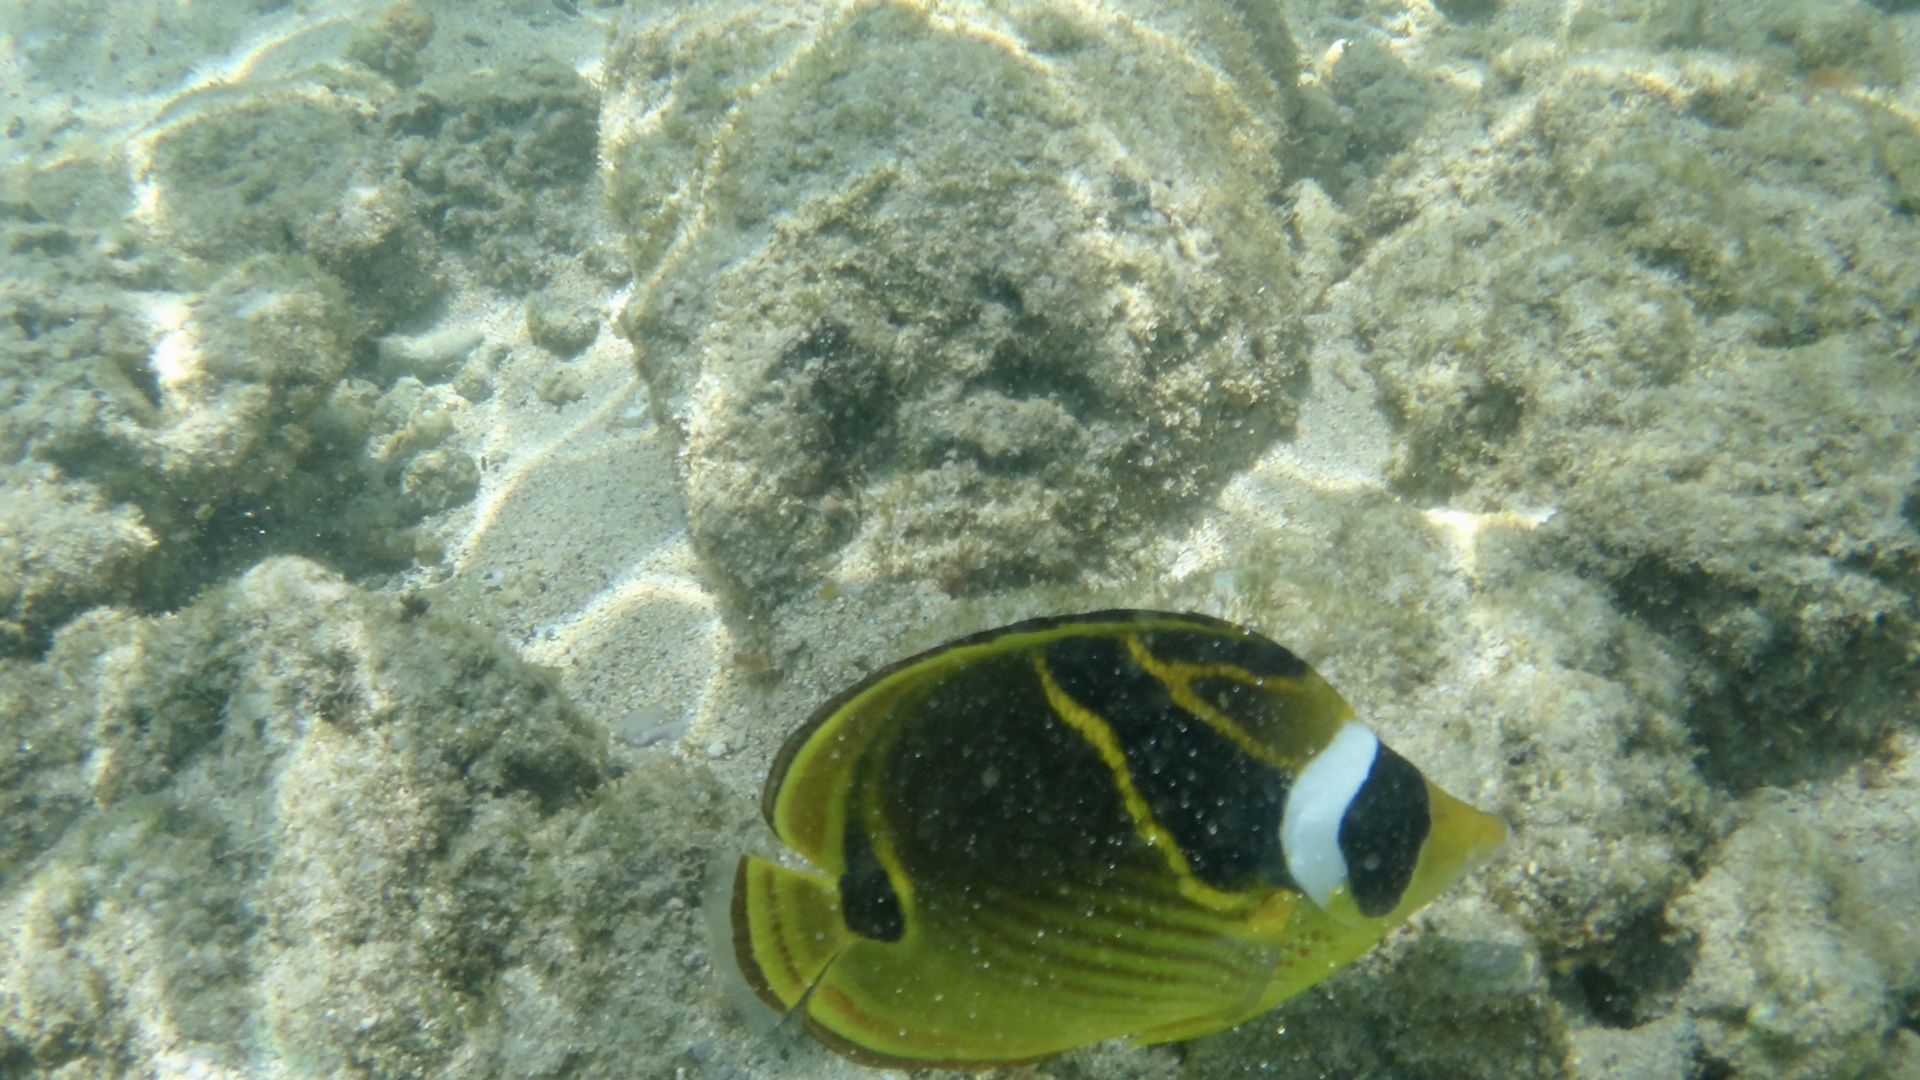
Chaetodon lunula (Raccoon Butterflyfish)